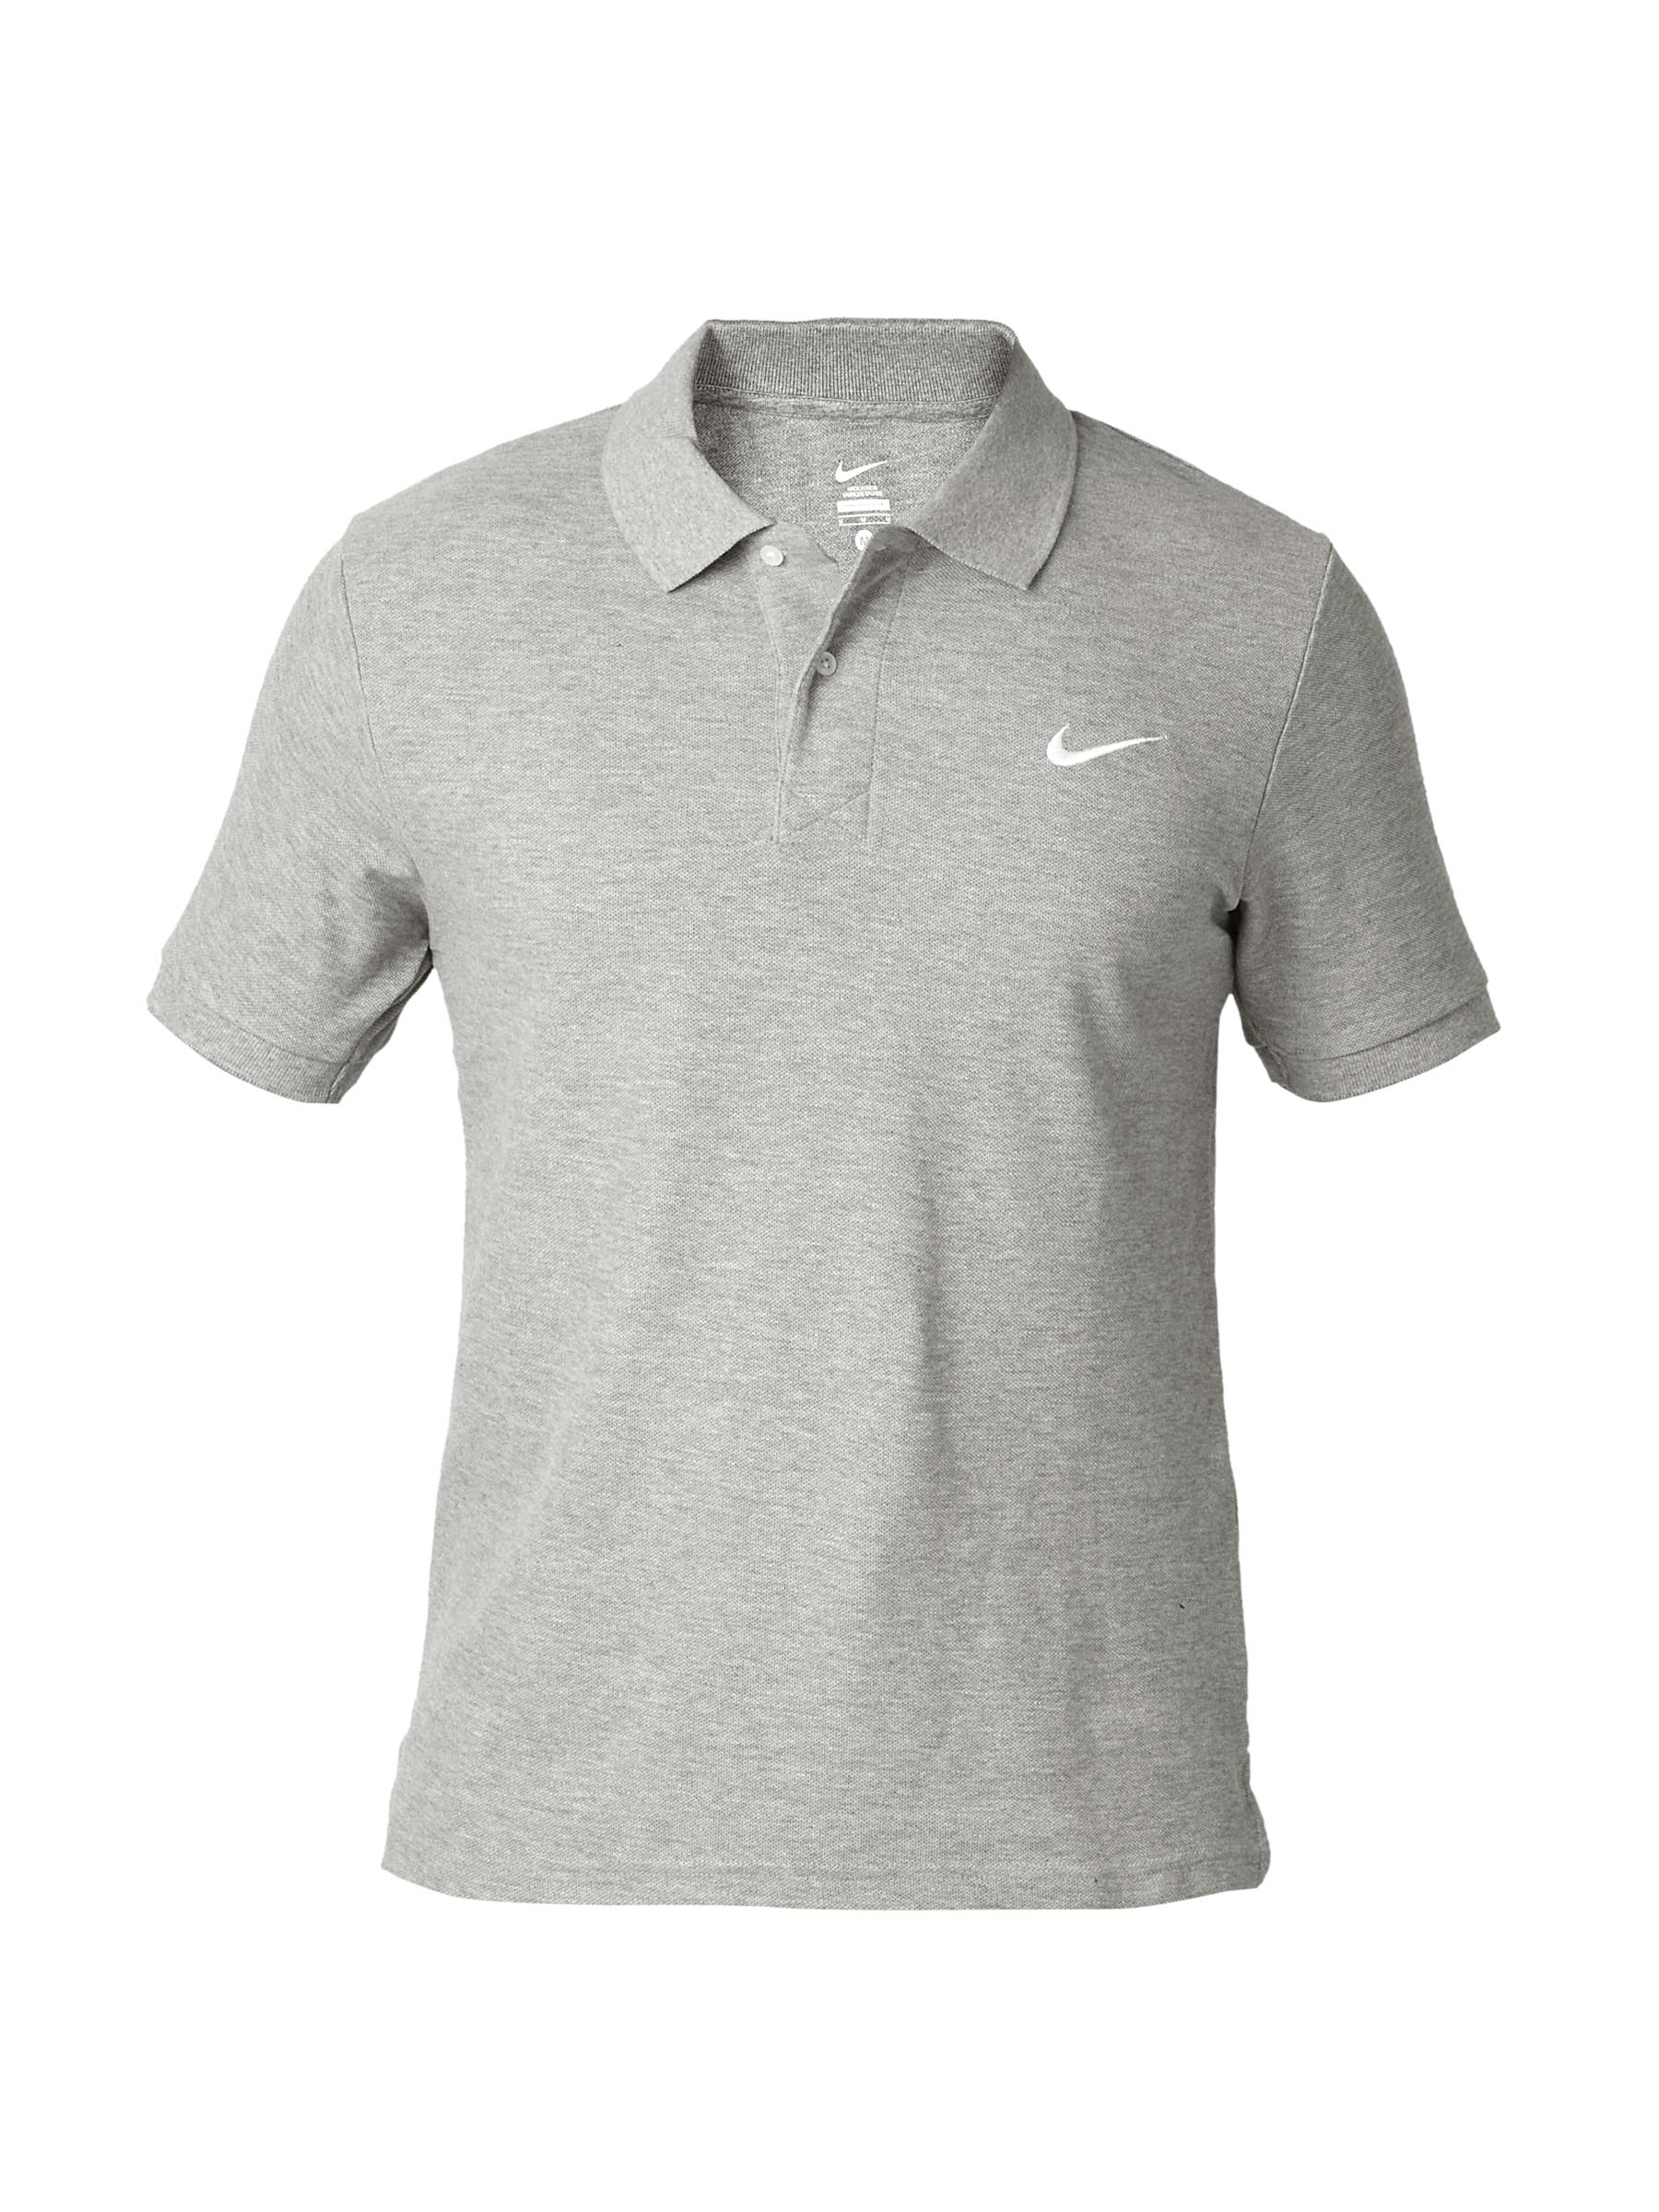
Nike Men Grey Polo Tshirts
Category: Apparel / Topwear / Tshirts
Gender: Men
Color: Grey
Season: Summer 2013
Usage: Casual